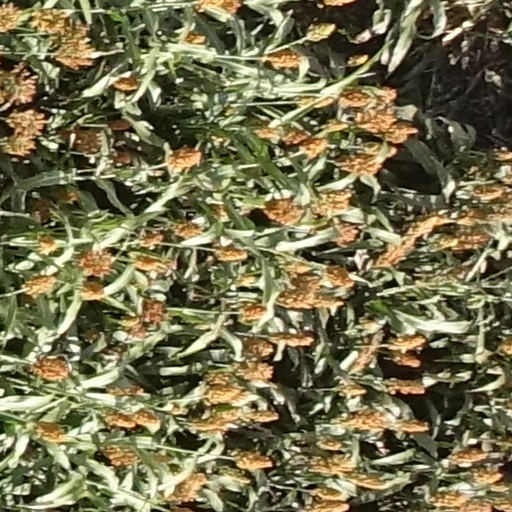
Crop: sorghum